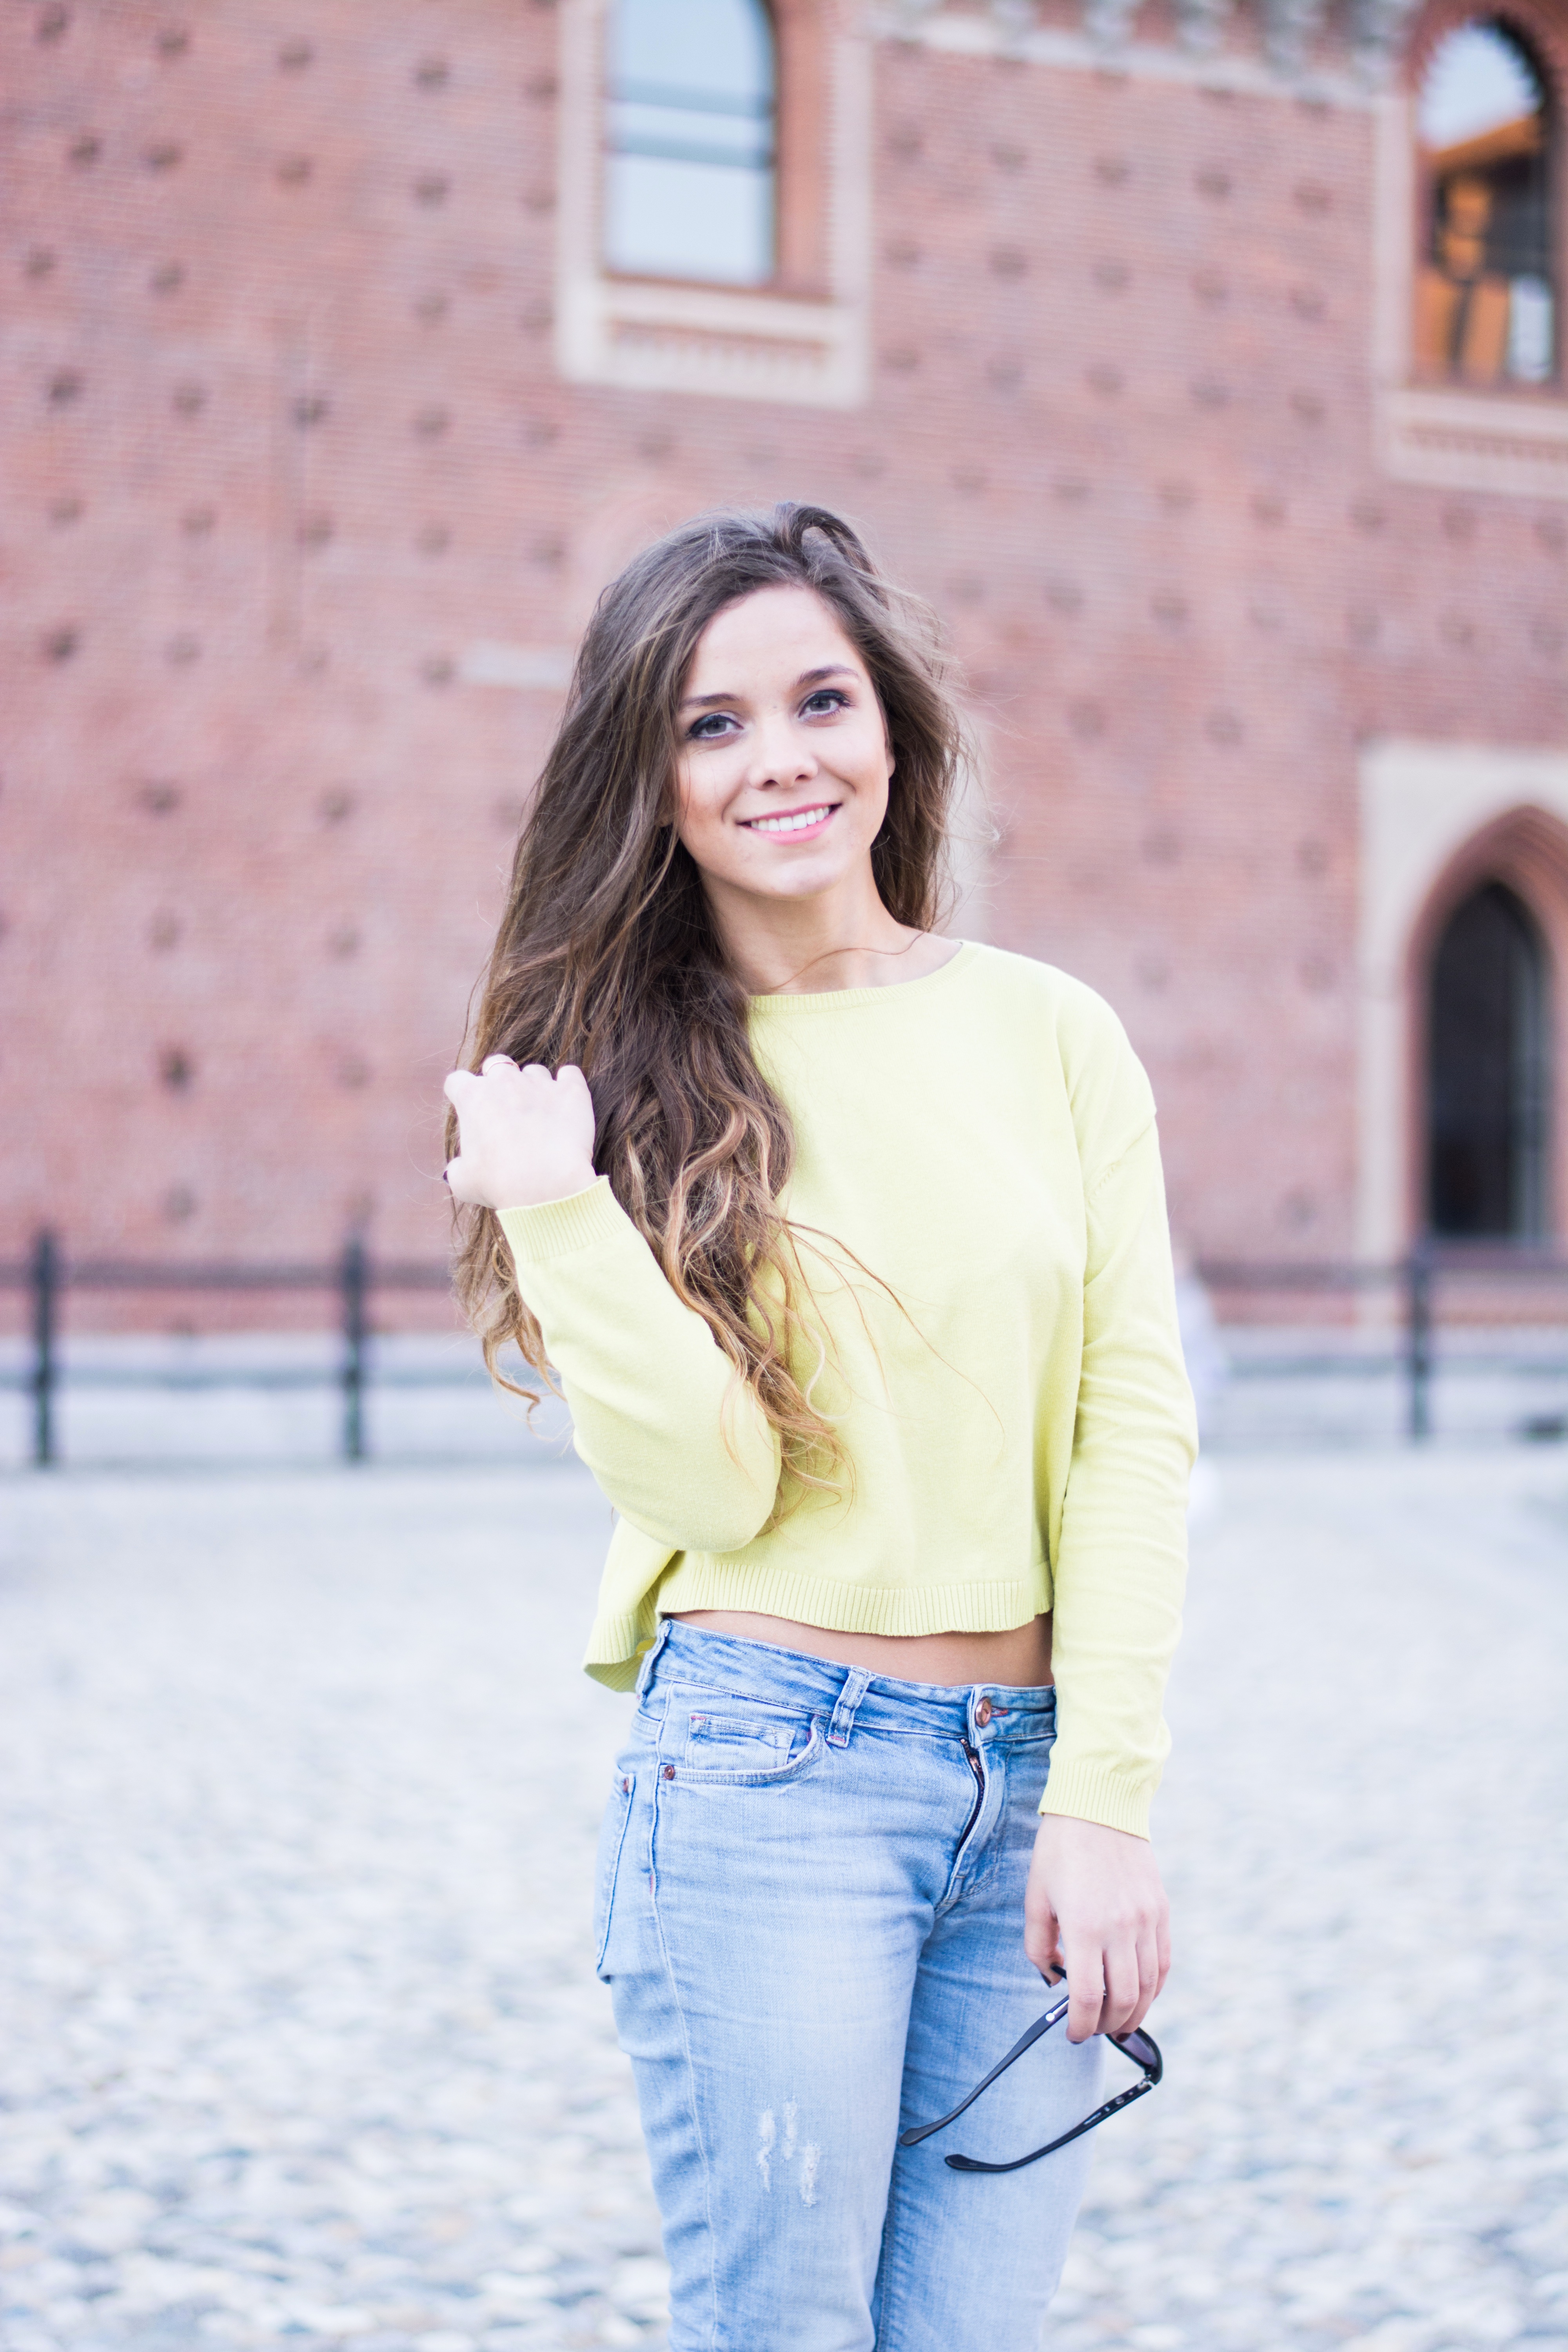
girl, photography, model, jeans, spring, fashion, blue, clothing, outerwear, season, denim, beauty, abdomen, photo shoot, portrait photography